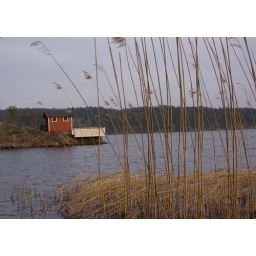
A small red house by the lake